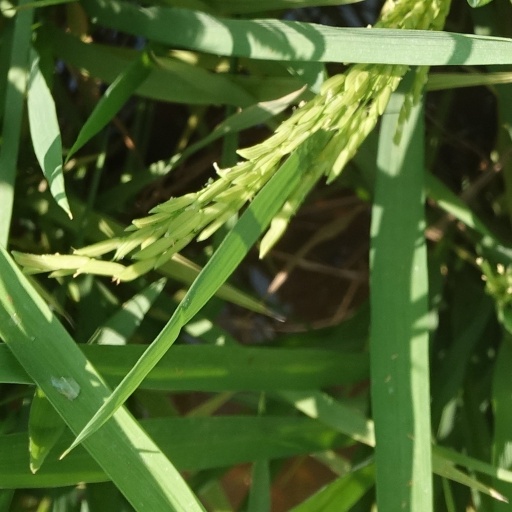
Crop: rice